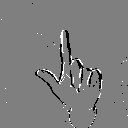
ASL letter: l